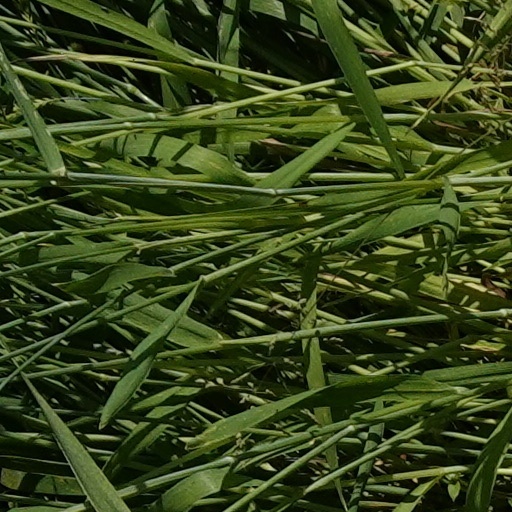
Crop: wheat